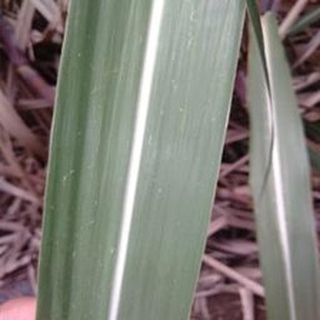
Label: healthy_sugarcane